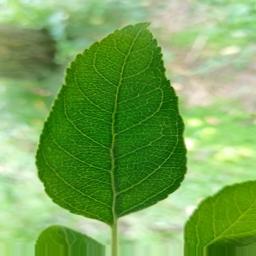
Label: Healthy